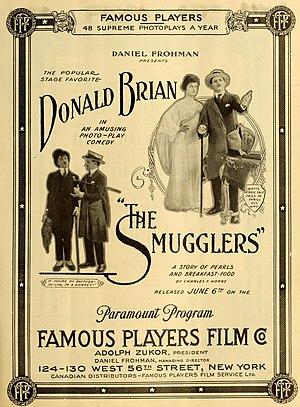
The Smugglers est un film muet américain, réalisé en 1916 par Sidney Olcott, avec le chanteur lyrique Donald Brian dans le rôle principal. Une production Adolph Zukor pour Famous Players.